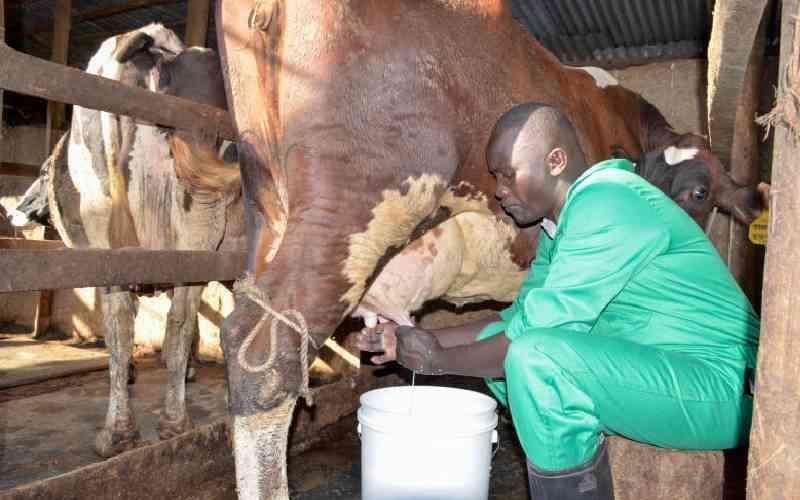
Mwanamume amevalia sare ya rangi ya kijani kibichi na buti nyeusi. Anachuchumaa akamua ng'ombe mwenye rangi ya kahawia na madoa meupe. Maziwa yanatiririka kutoka kwenye chuchu za ng'ombe kwenda kwenye ndoo nyeupe iliyowekwa chini. Ng'ombe amefungwa kwa kamba fupi karibu na mguu wake. Zizi la ng'ombe linaonekana kuwa na mbao na ng'ombe mwingine anaonekana kwa mbali nyuma.